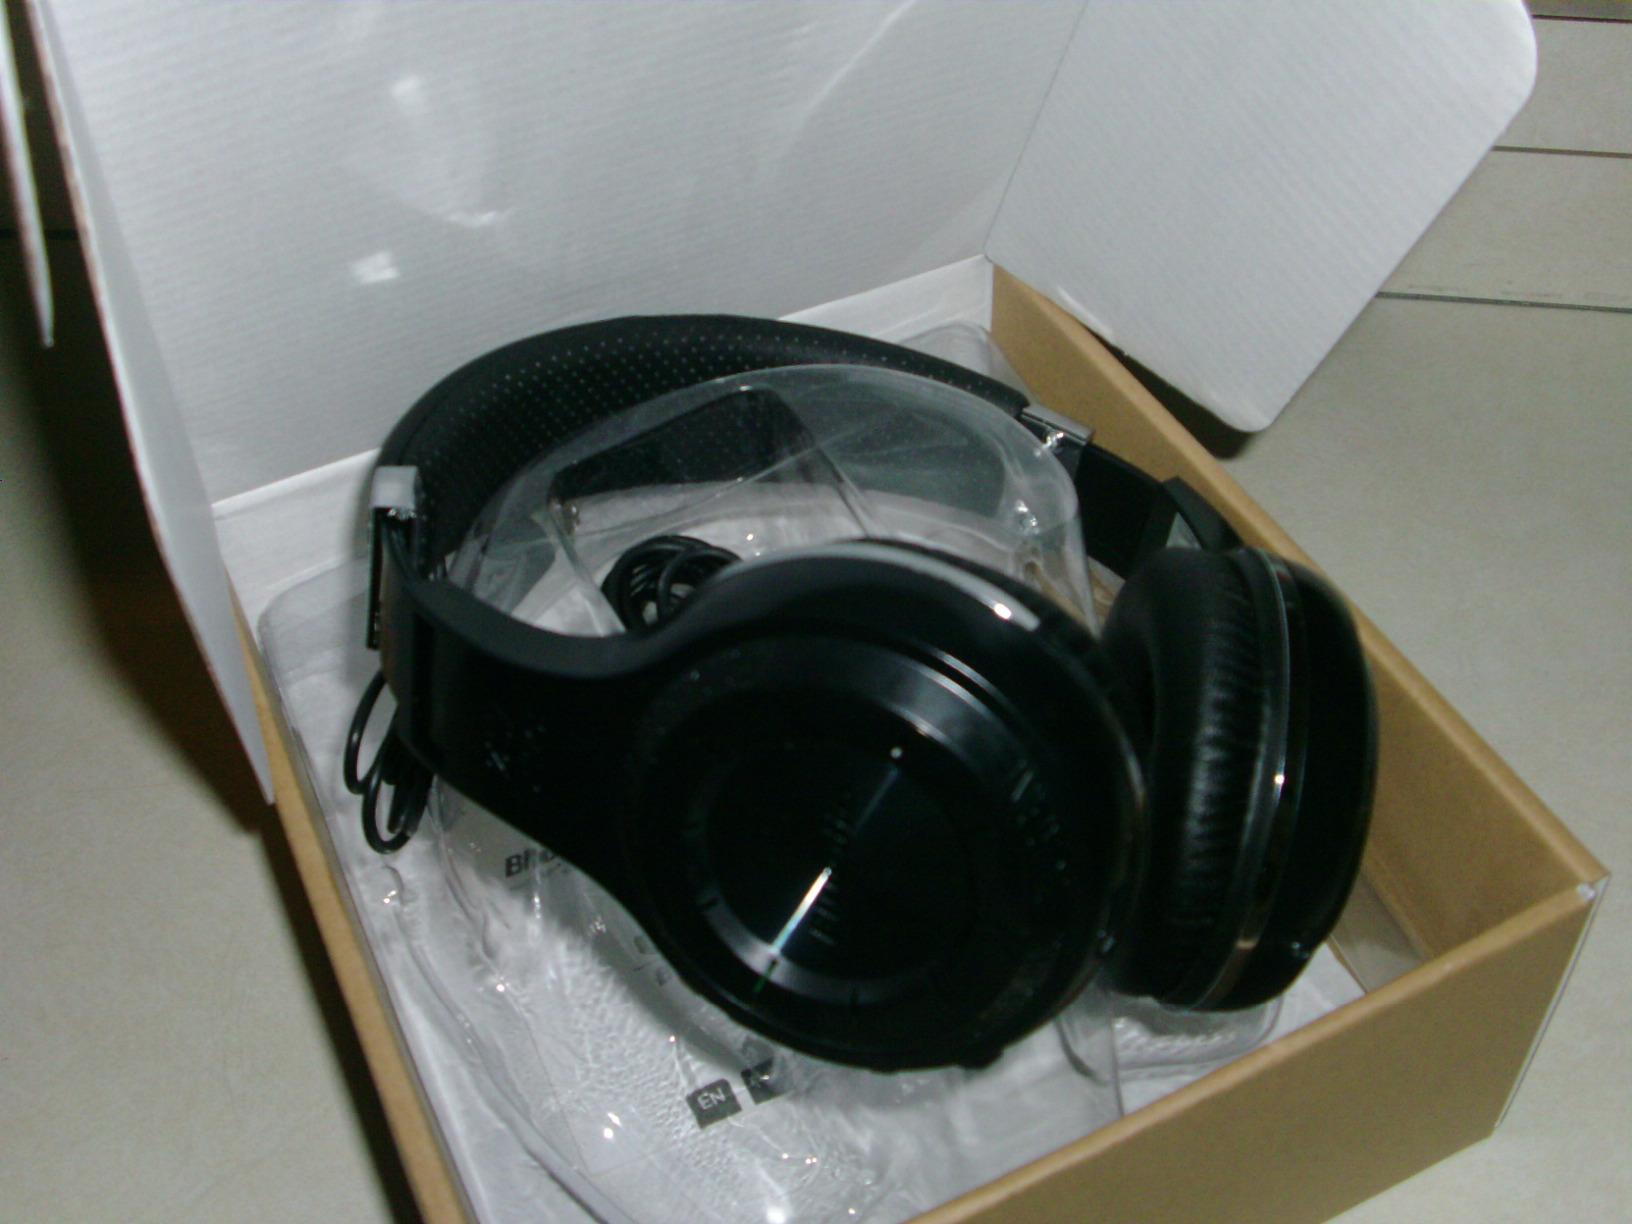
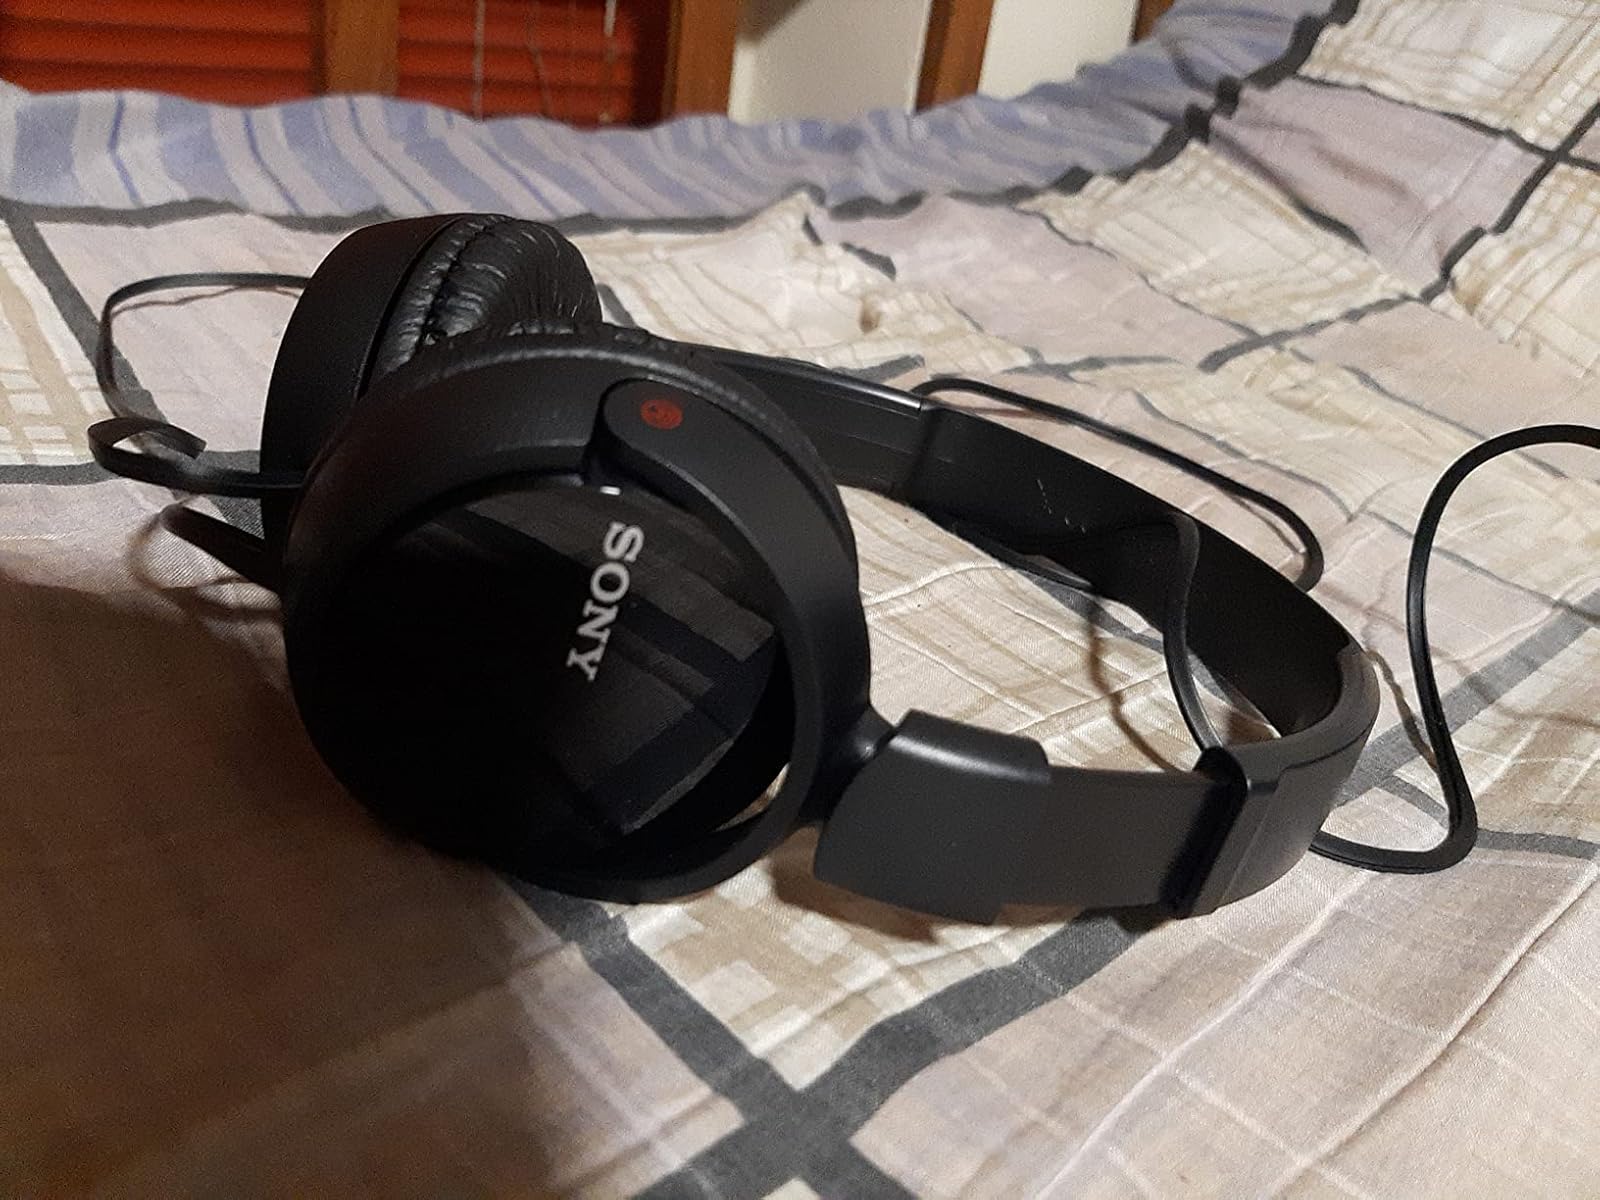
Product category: headphones
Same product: no